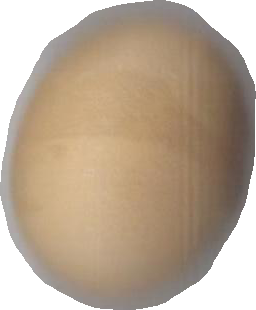
Variety: Dega